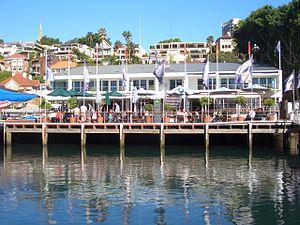
Le Cruising Yacht Club of Australia est un club nautique établi en 1944 à Rushcutters Bay dans l'Eastern Suburbs de Sydney. Il est l'un des yachts club des plus connus pour les courses au large et il est l'hôte de la Sydney-Hobart Yacht Race.